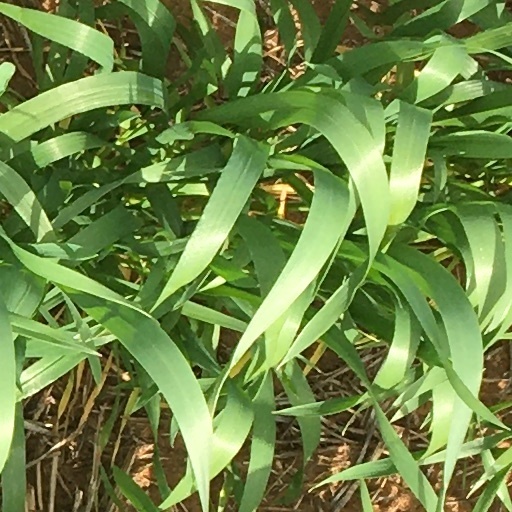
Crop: wheat